Valery Polienko

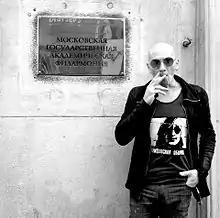

Valery Valentinovich Polienko (born October 17, 1974, Taganrog, Soviet Union) is a Russian director, poet, composer and producer.